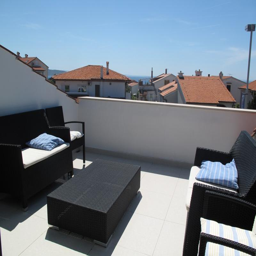
this is the sheltered roof terrace of the apartment for sale